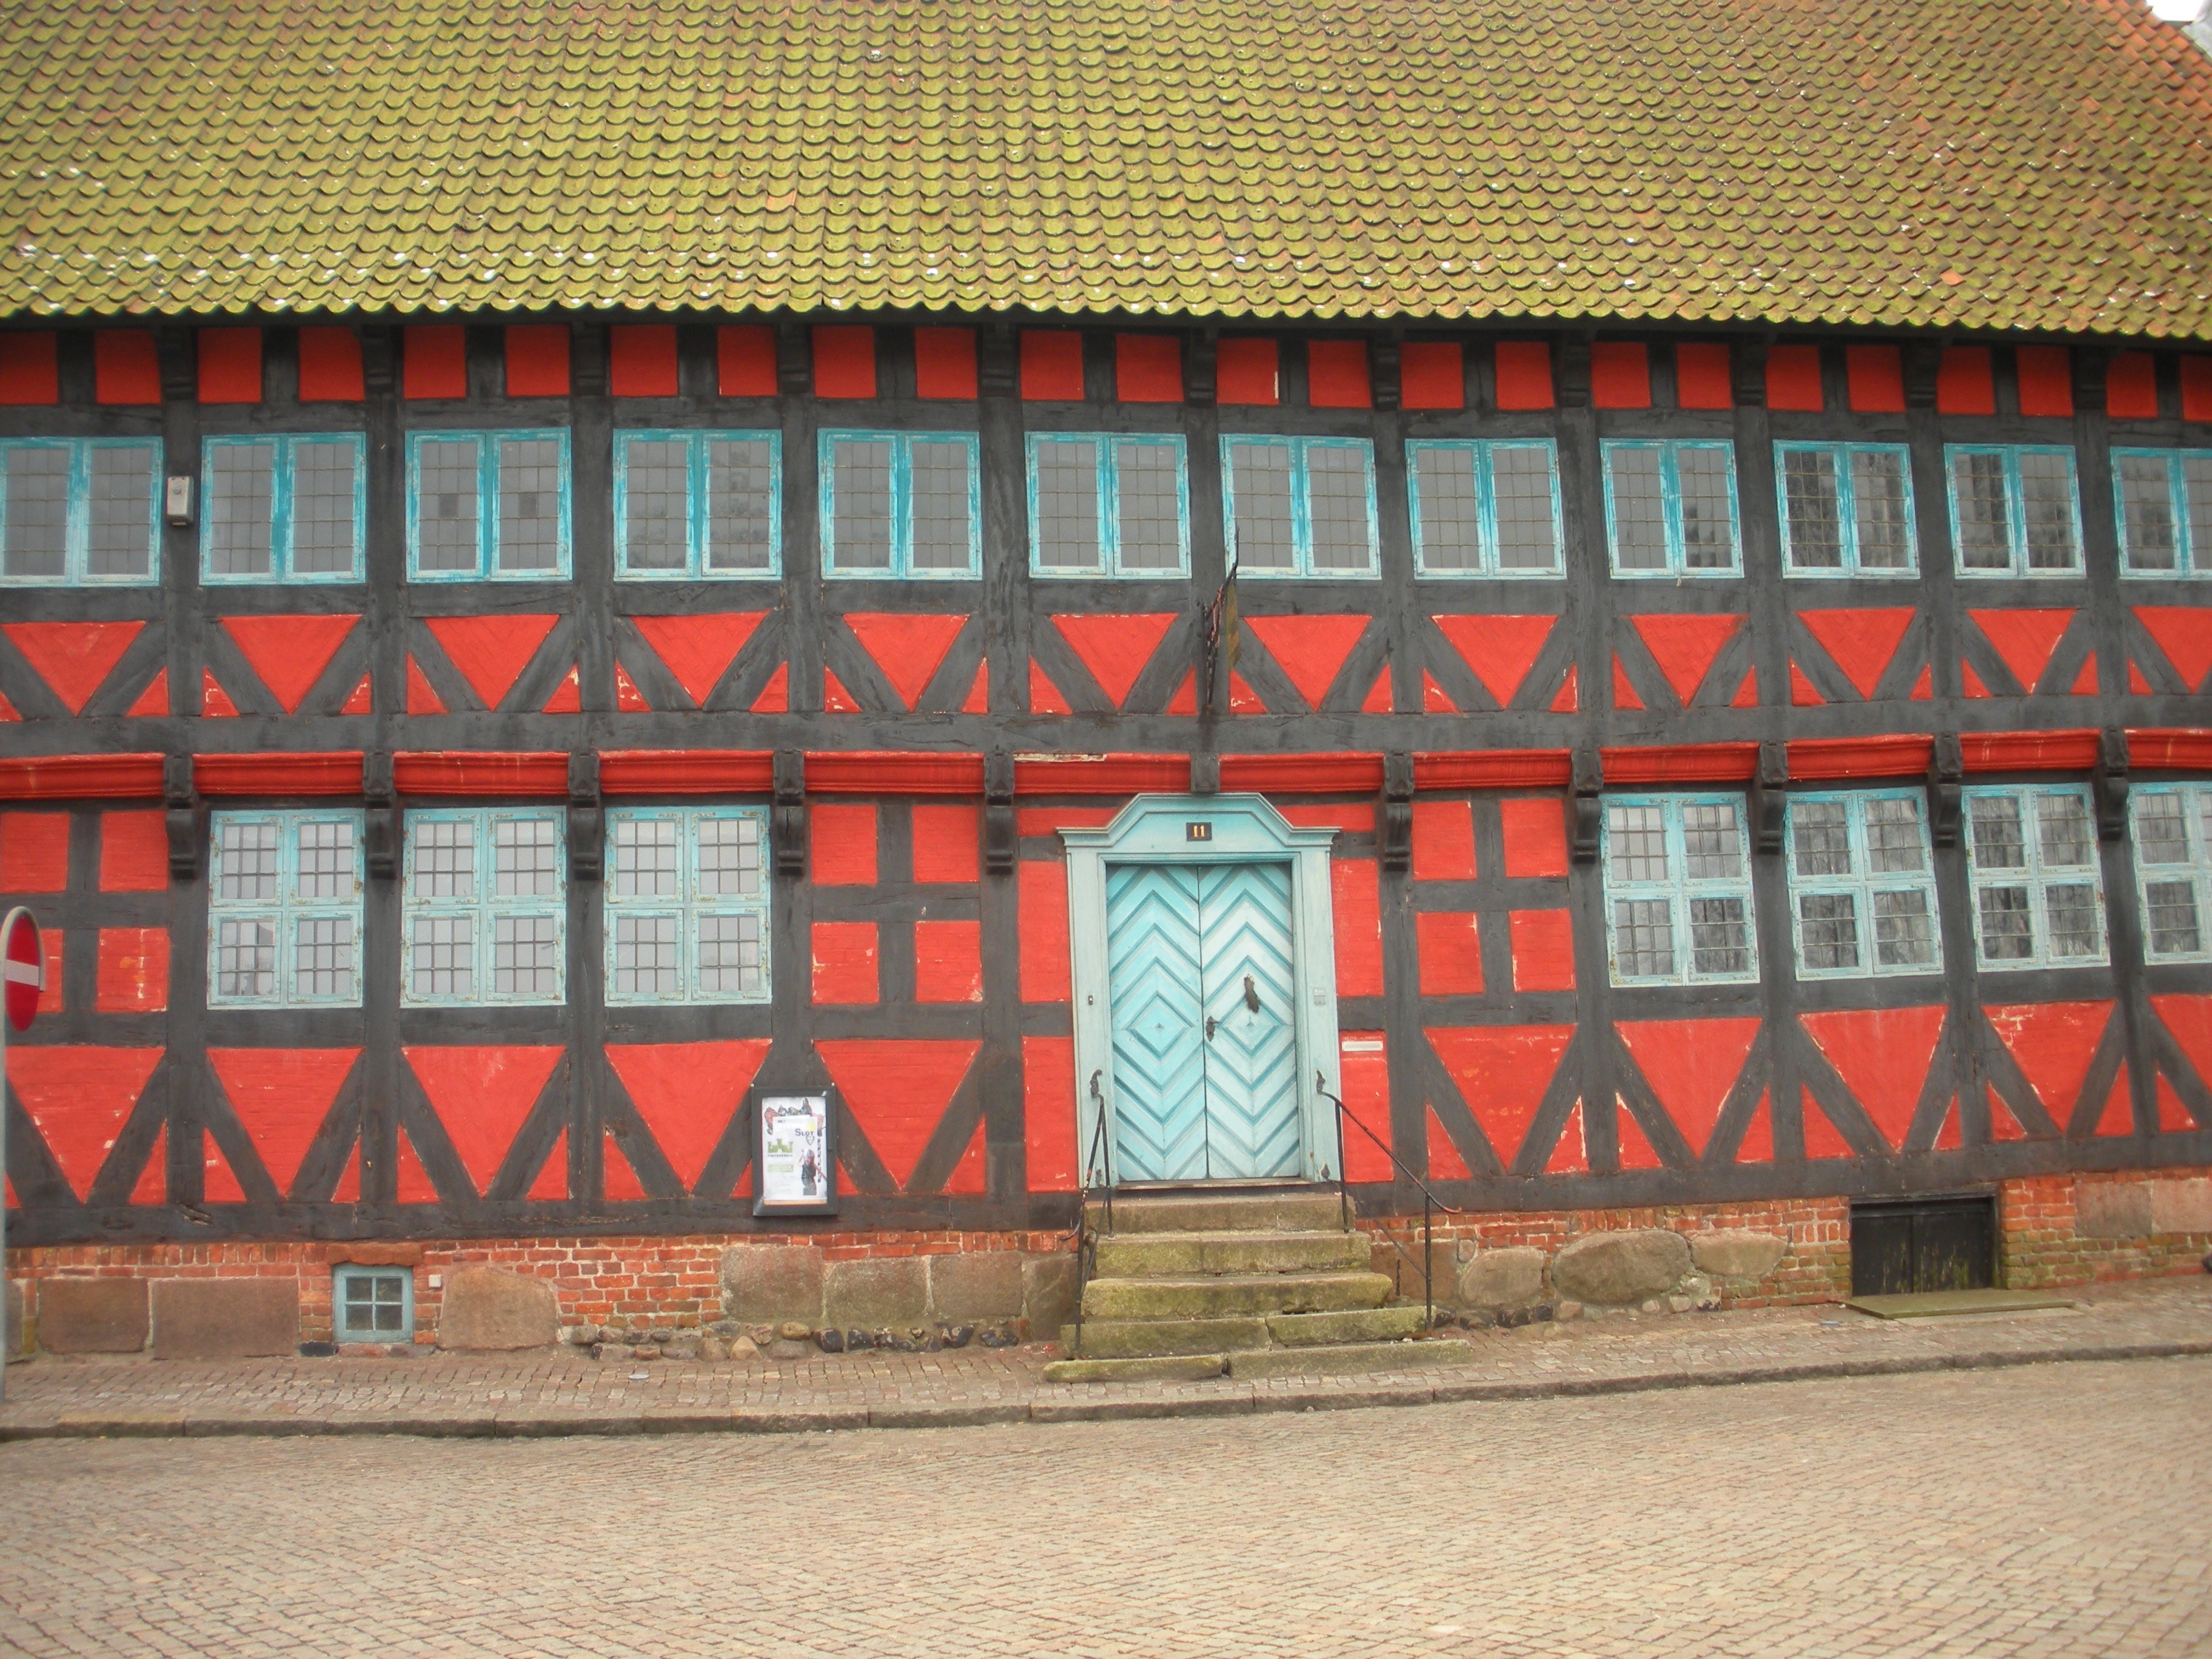
architecture, window, wall, red, museum, color, facade, blue, stadium, interior design, art, design, denmark, history, timber, heritage, shape, 1600, century, old door, charming, old windows, urban area, window covering, nyborg, old merchant's house, city's mayor, red farm, crooked walls